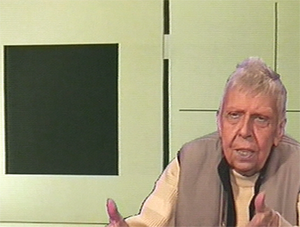
Portrait d'Aurélie Nemours
Paul Hubert Colin, né le 27 juin 1892 rue Jeanne-d'Arc à Nancy et mort le 18 juin 1985 à Nogent-sur-Marne, est un artiste peintre, dessinateur, costumier, scénographe et l'un des plus novateurs et influents affichiste lithographe français de la première partie du XXᵉ siècle.
Aurélie Nemours, née Marcelle Baron est une artiste et peintre française.
La place Aurélie-Nemours est une voie du 13ᵉ arrondissement de Paris, en France.